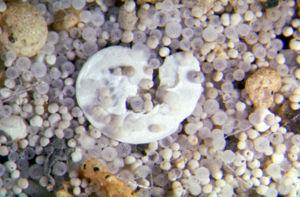
Au sens strict, la faune abyssale désigne l'ensemble des animaux vivant dans la zone abyssale des océans, c'est-à-dire vivant entre 4 000 et 6 000 m de profondeur. Toutefois, dans l'usage courant, l'expression faune abyssale désigne généralement l'ensemble des espèces vivant à partir de 200 mètres de profondeur et au-delà. À ces profondeurs, les caractéristiques de l'environnement sont très difficiles : la pression de l'eau est très élevée, la température est très basse et quasi constante, l'oxygène n'est disponible qu'en quantité très limitée, la nourriture est très rare et, surtout, la lumière venant du soleil ne pénètre pratiquement plus : c'est la zone dite aphotique, elle-même divisée en zones mésale, bathyale, abyssale et hadale. La photosynthèse y étant difficile, les végétaux ne peuvent s'y développer ; cet environnement est donc seulement occupé par des animaux et certains microorganismes non végétaux.
Un fossile est le reste d'un animal ou d'un végétal, généralement minéralisé, ou bien son simple moulage, conservé dans une roche sédimentaire. Les fossiles et les processus de fossilisation sont étudiés principalement dans le cadre de la paléontologie, mais aussi dans ceux de la géologie, de la préhistoire humaine et de l'archéologie.
Les foraminifères forment un embranchement de protozoaires, caractérisés par leur squelette minéral perforé. Ce sont des protistes extrêmement abondants depuis plusieurs centaines de millions d'années, ce qui leur confère une grande importance au niveau écologique mais aussi scientifique.